Medford, Oregon

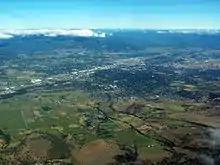
An aerial image of Medford, 2010

In 1883, a group of railroad surveyors headed by S.L. Dolson and David Loring arrived in Rock Point, near present-day Gold Hill. They were charged with finding the best route through the Rogue Valley for the Oregon and California Railroad. Citizens of neighboring Jacksonville hoped that it would pass between their town and "Hanley Butte", near the present day Claire Hanley Arboretum. Such a move would have all but guaranteed prosperous growth for Jacksonville, but Dolson decided instead to stake the railroad closer to Bear Creek. The response from Jacksonville was mixed, but the decision was final. By November 1883, a depot site had been chosen and a surveying team led by Charles J. Howard was hard at work platting the new town. They completed their work in early December 1883, laying out 82 blocks for development.